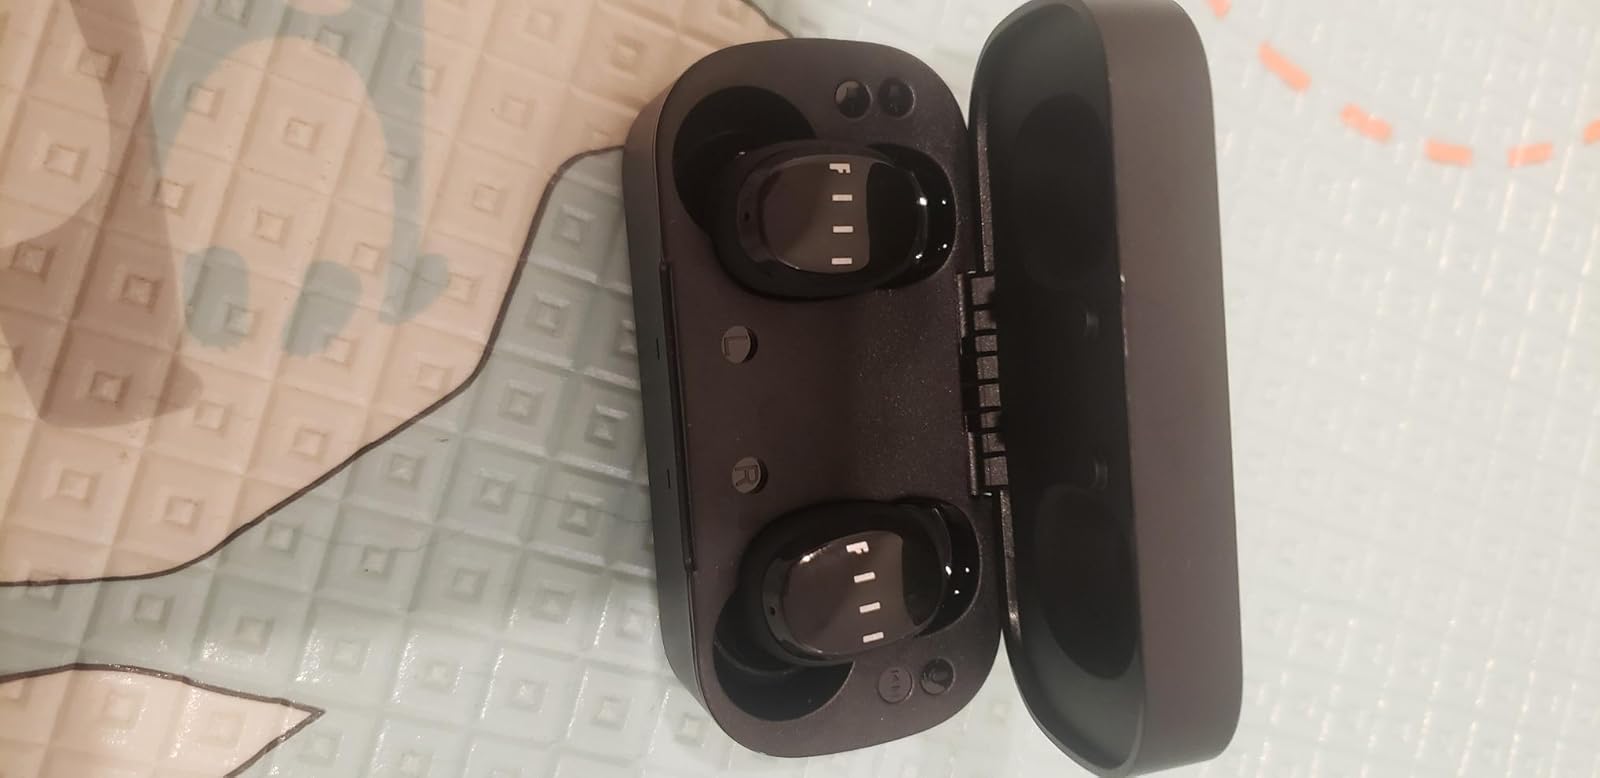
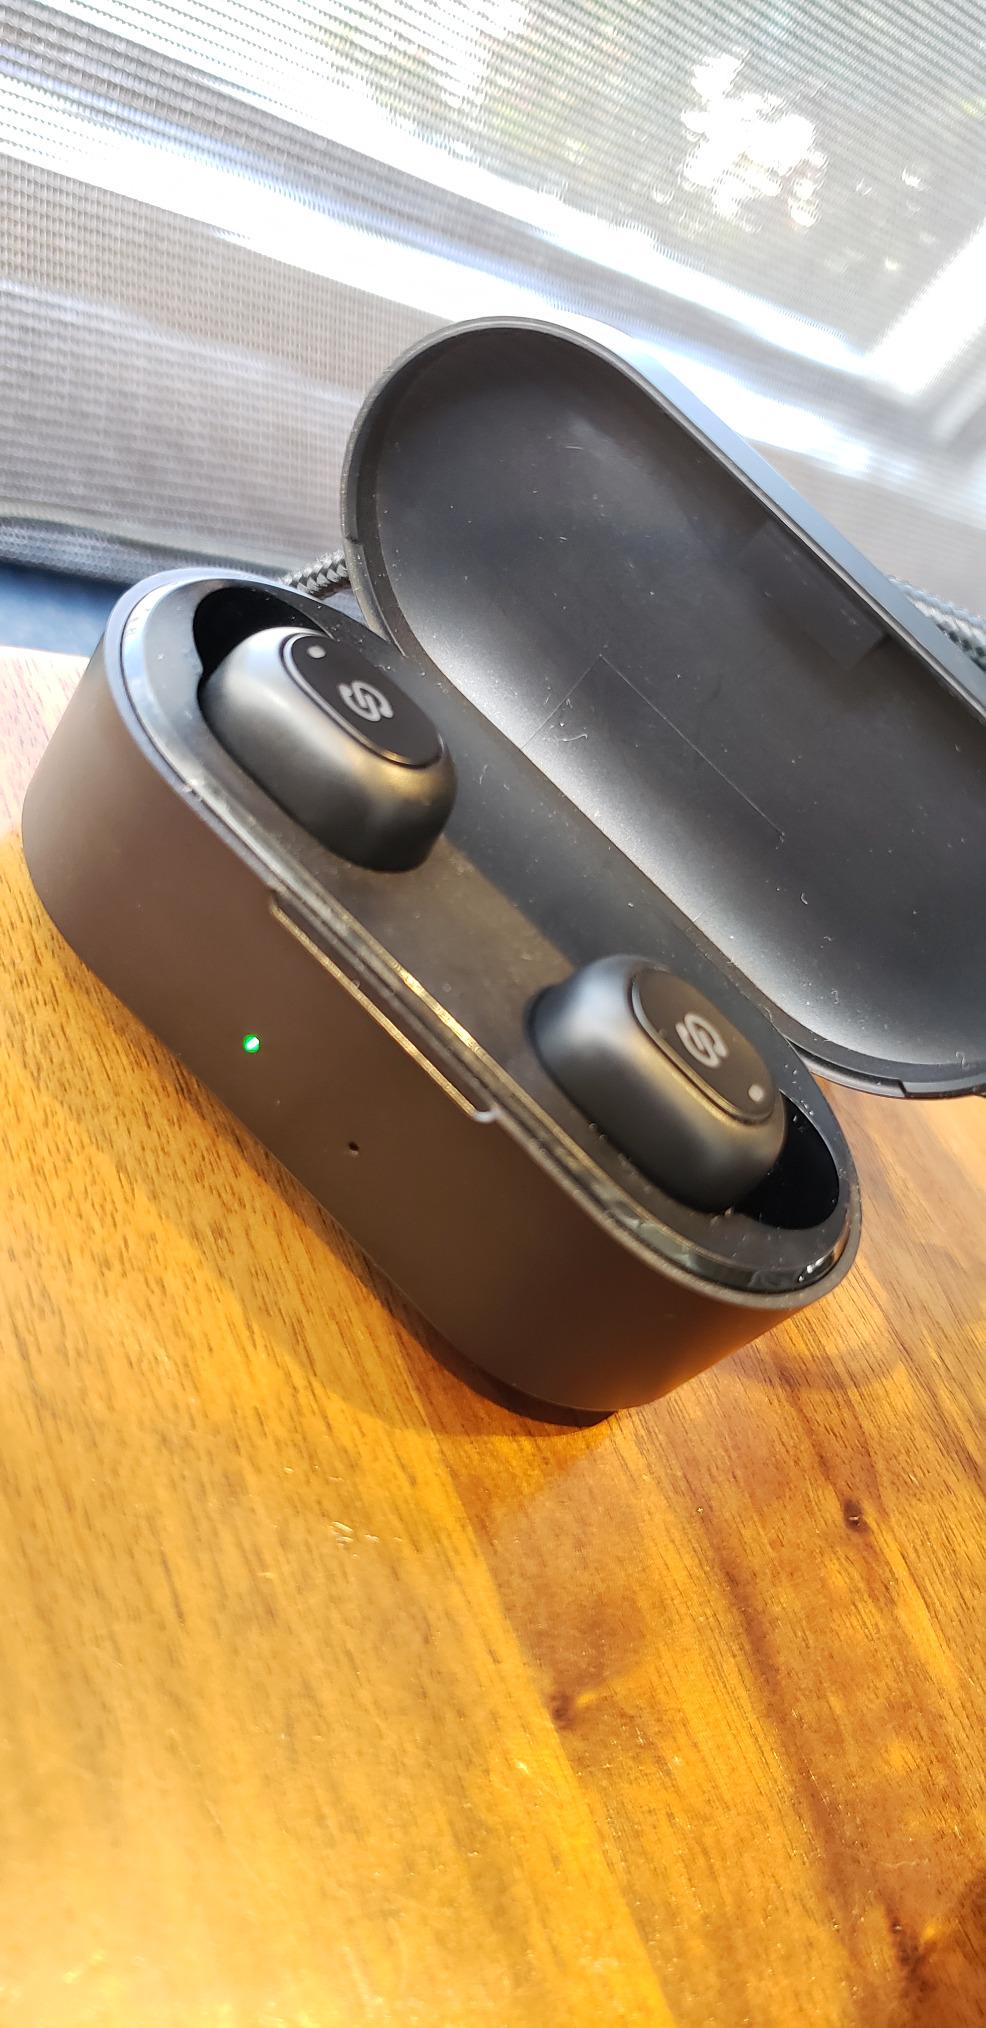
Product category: earbuds
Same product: no